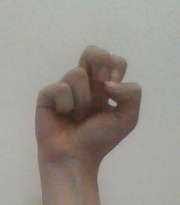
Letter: gaaf